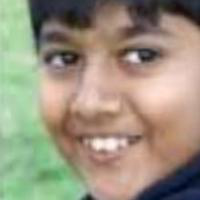
Age group: age 01-10